Joseph von Hammer-Purgstall

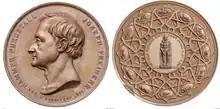
Medal Joseph von Hammer-Purgstall 1847

Hammer-Purgstall supported the foundation of the Austrian Academy of Sciences in Vienna and became the academy's first president (1847–1849). The Austrian Oriental Society, founded in 1959 to foster cultural relations with the Near East, is formally named 'Österreichische Orient-Gesellschaft Hammer-Purgstall' in recognition of Joseph von Hammer-Purgstall's accomplishments.